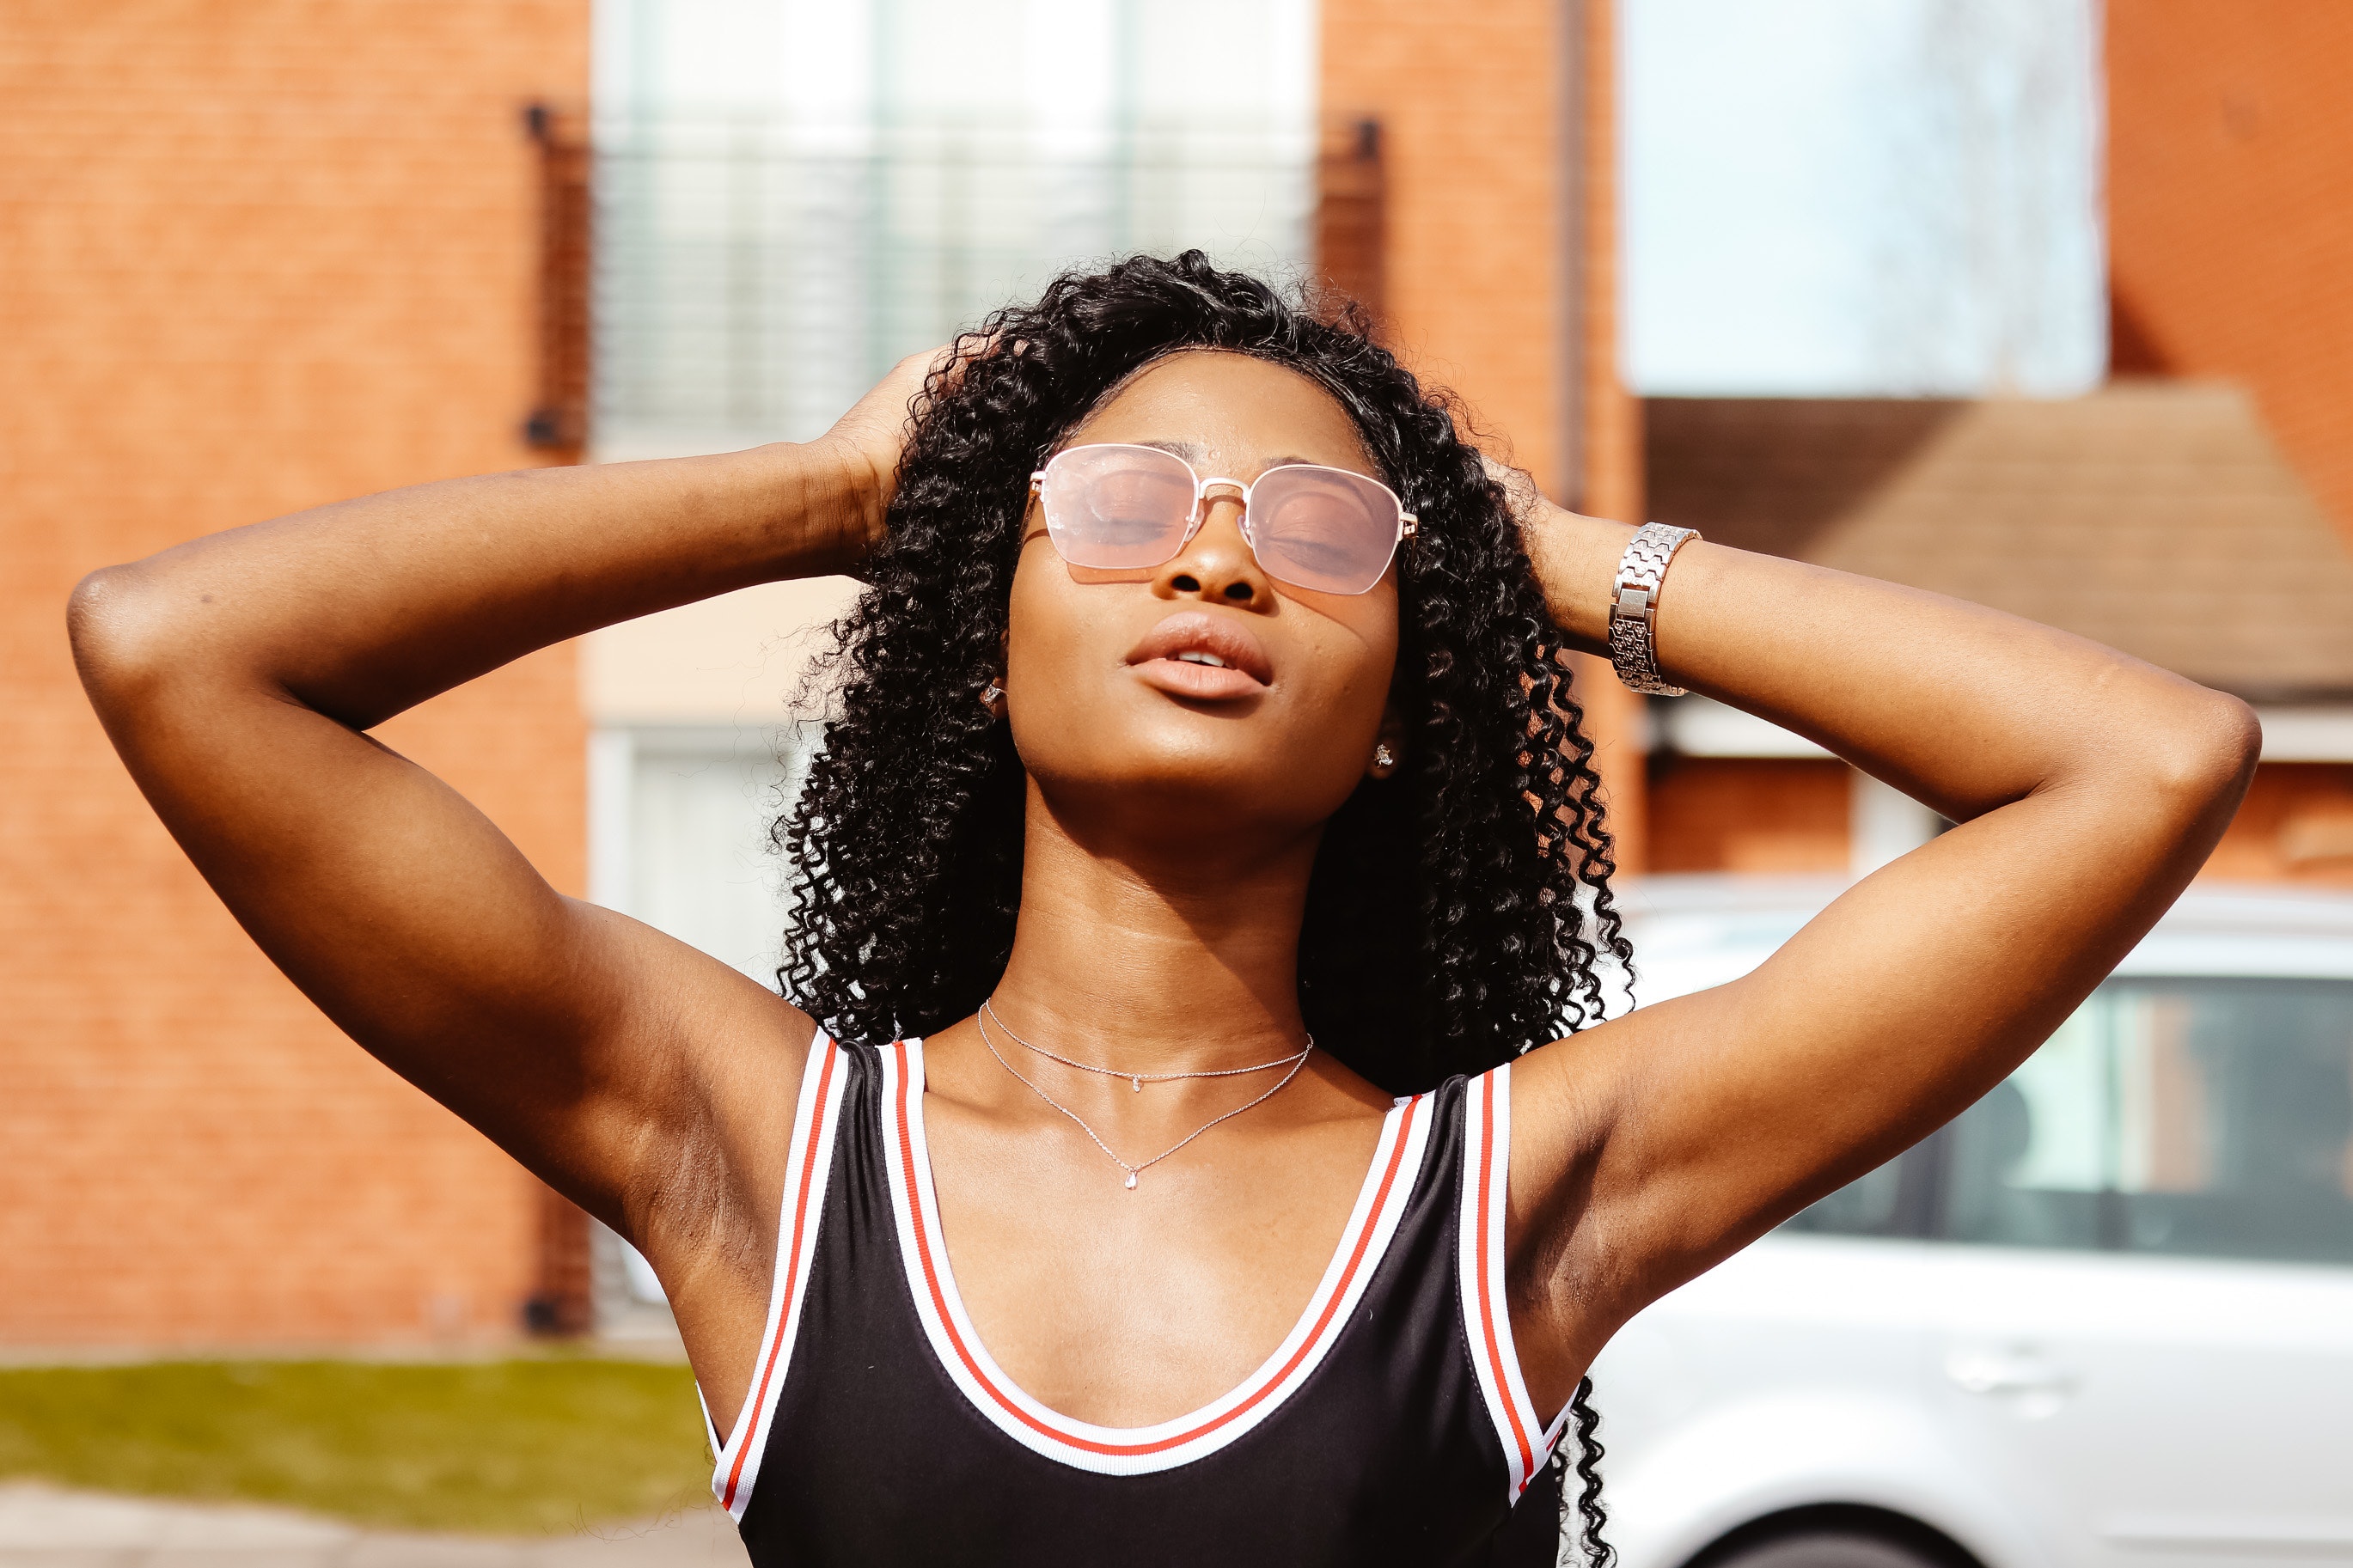
hair, hairstyle, beauty, black hair, skin, shoulder, model, long hair, arm, muscle, photo shoot, photography, brown hair, afro, Lace wig, physical fitness